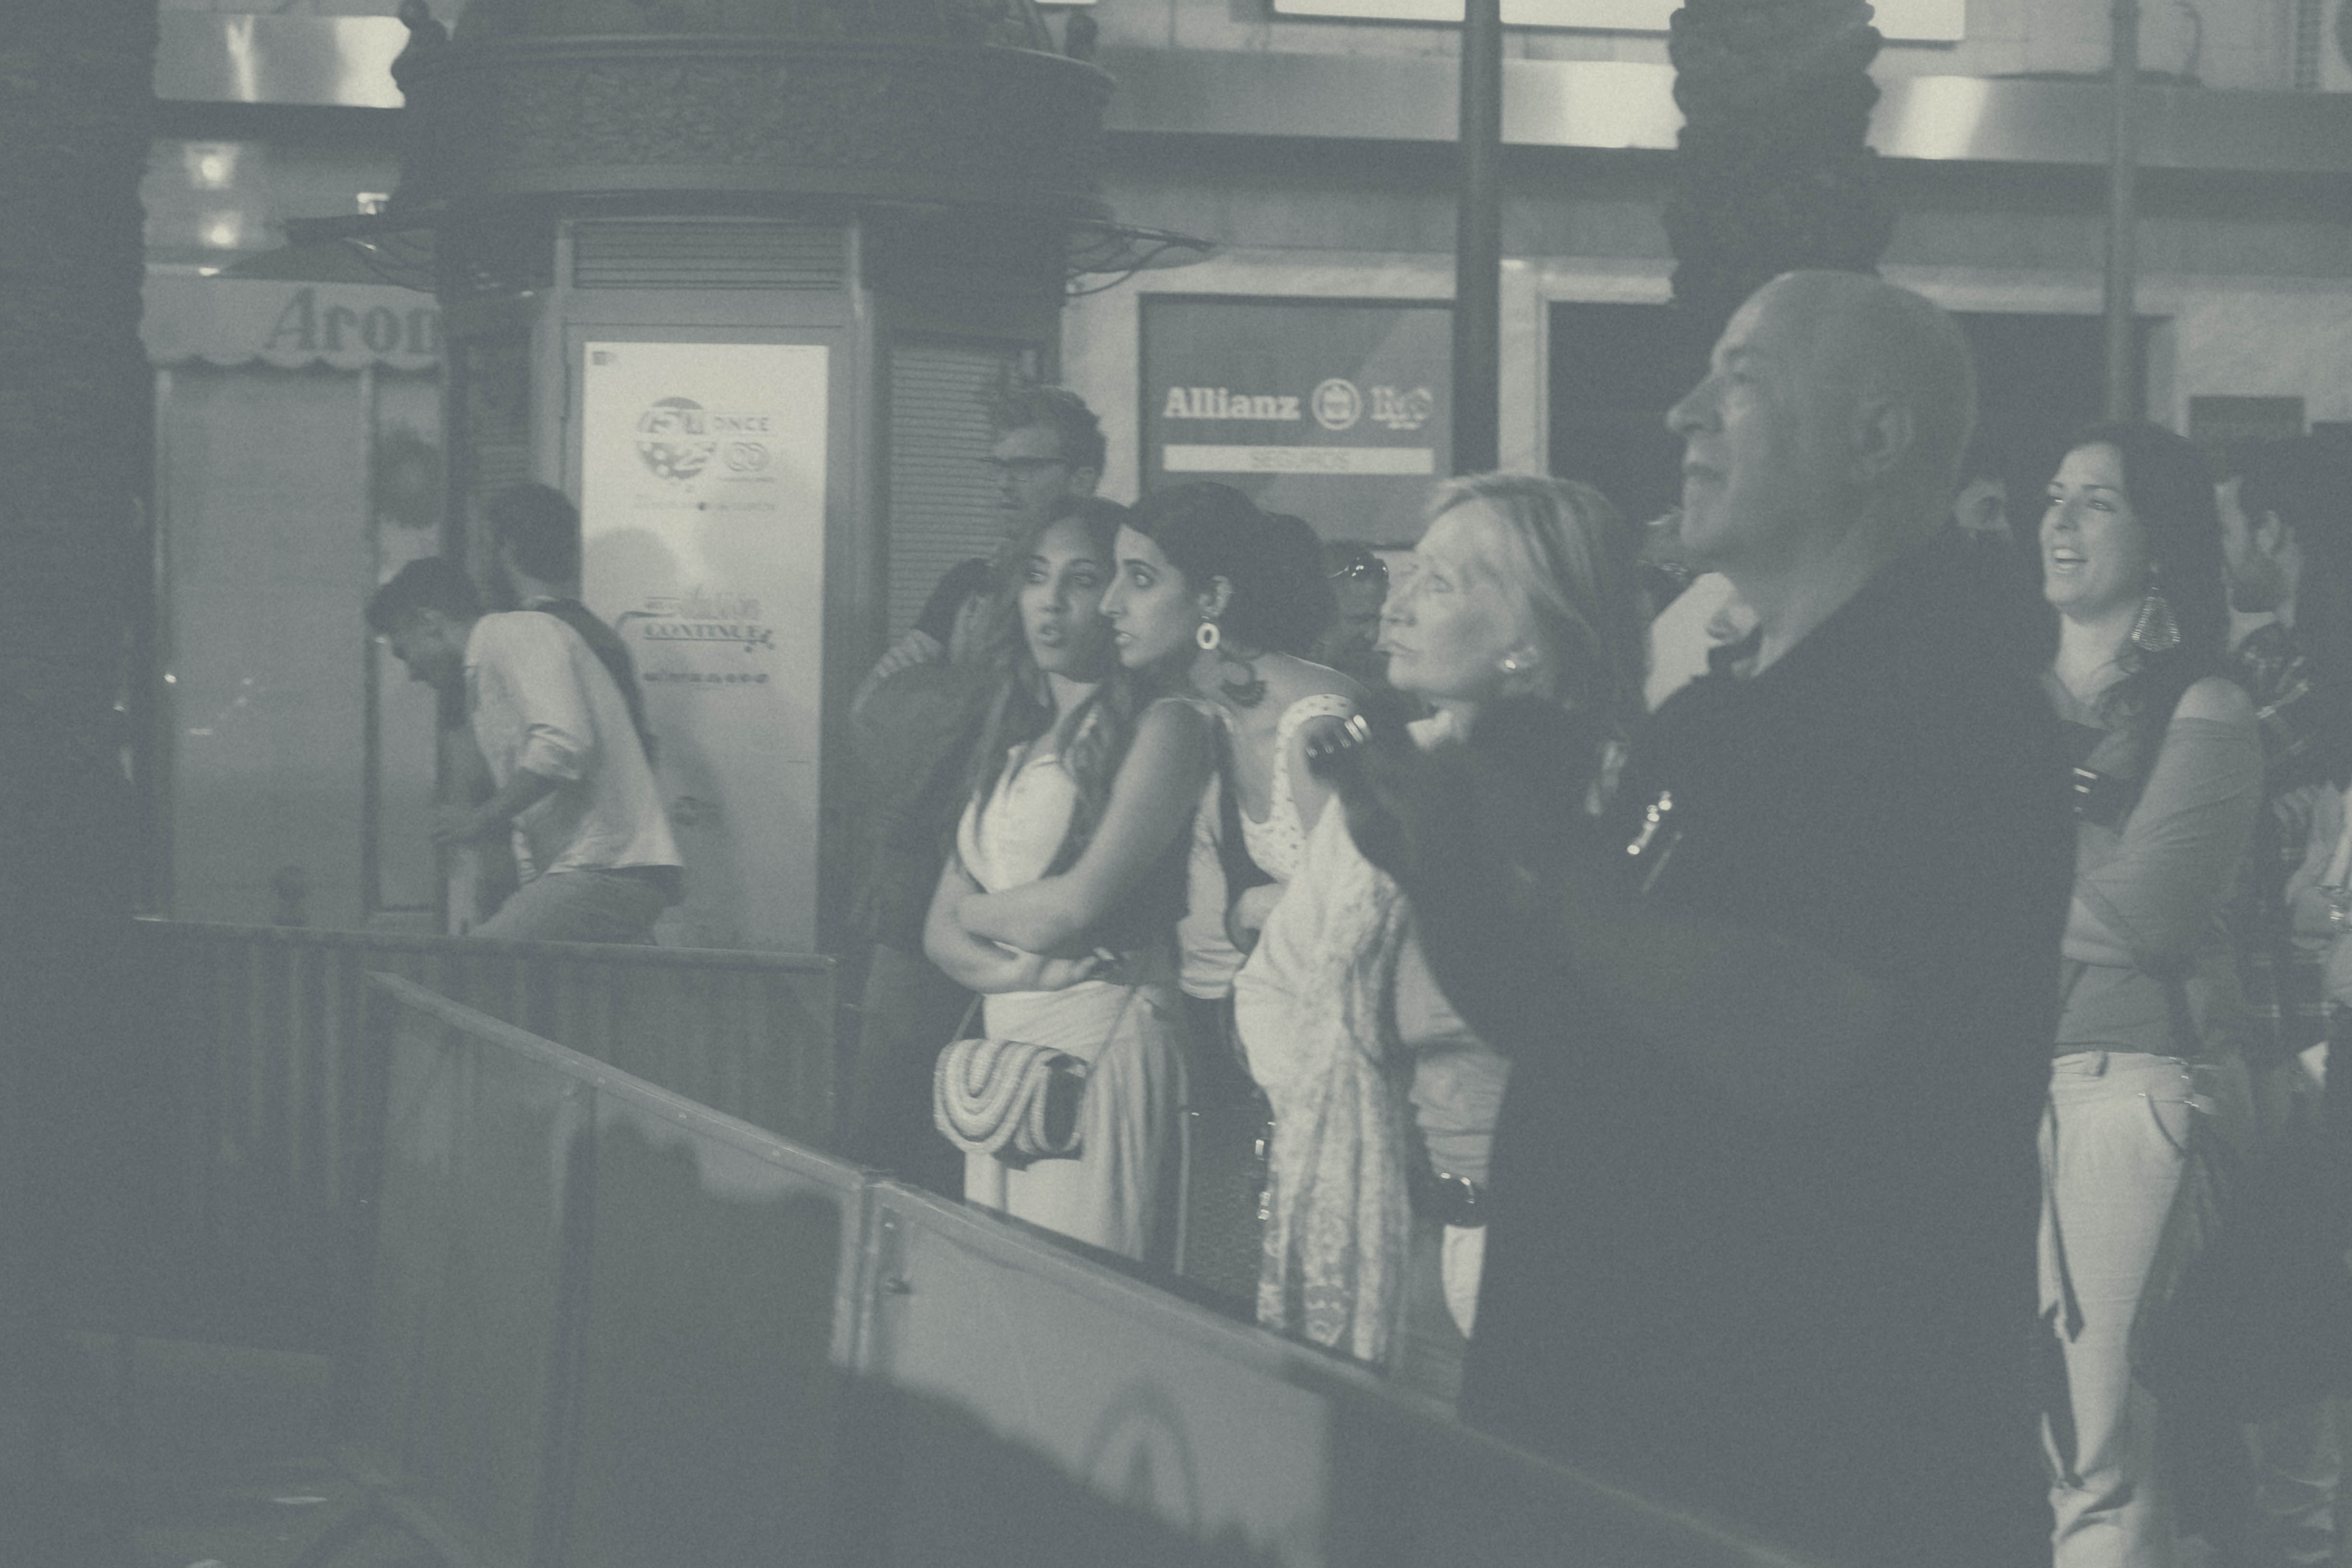
black and white, people, white, street, photography, urban, monochrome, bw, blackwhite, photograph, snapshot, andalusia, image, flamenco, cordoba, blackadnwhite, monochrome photography